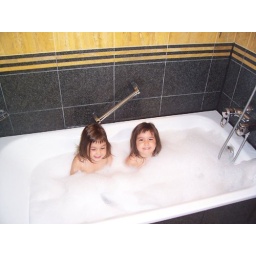
094 girls in bathtub 1